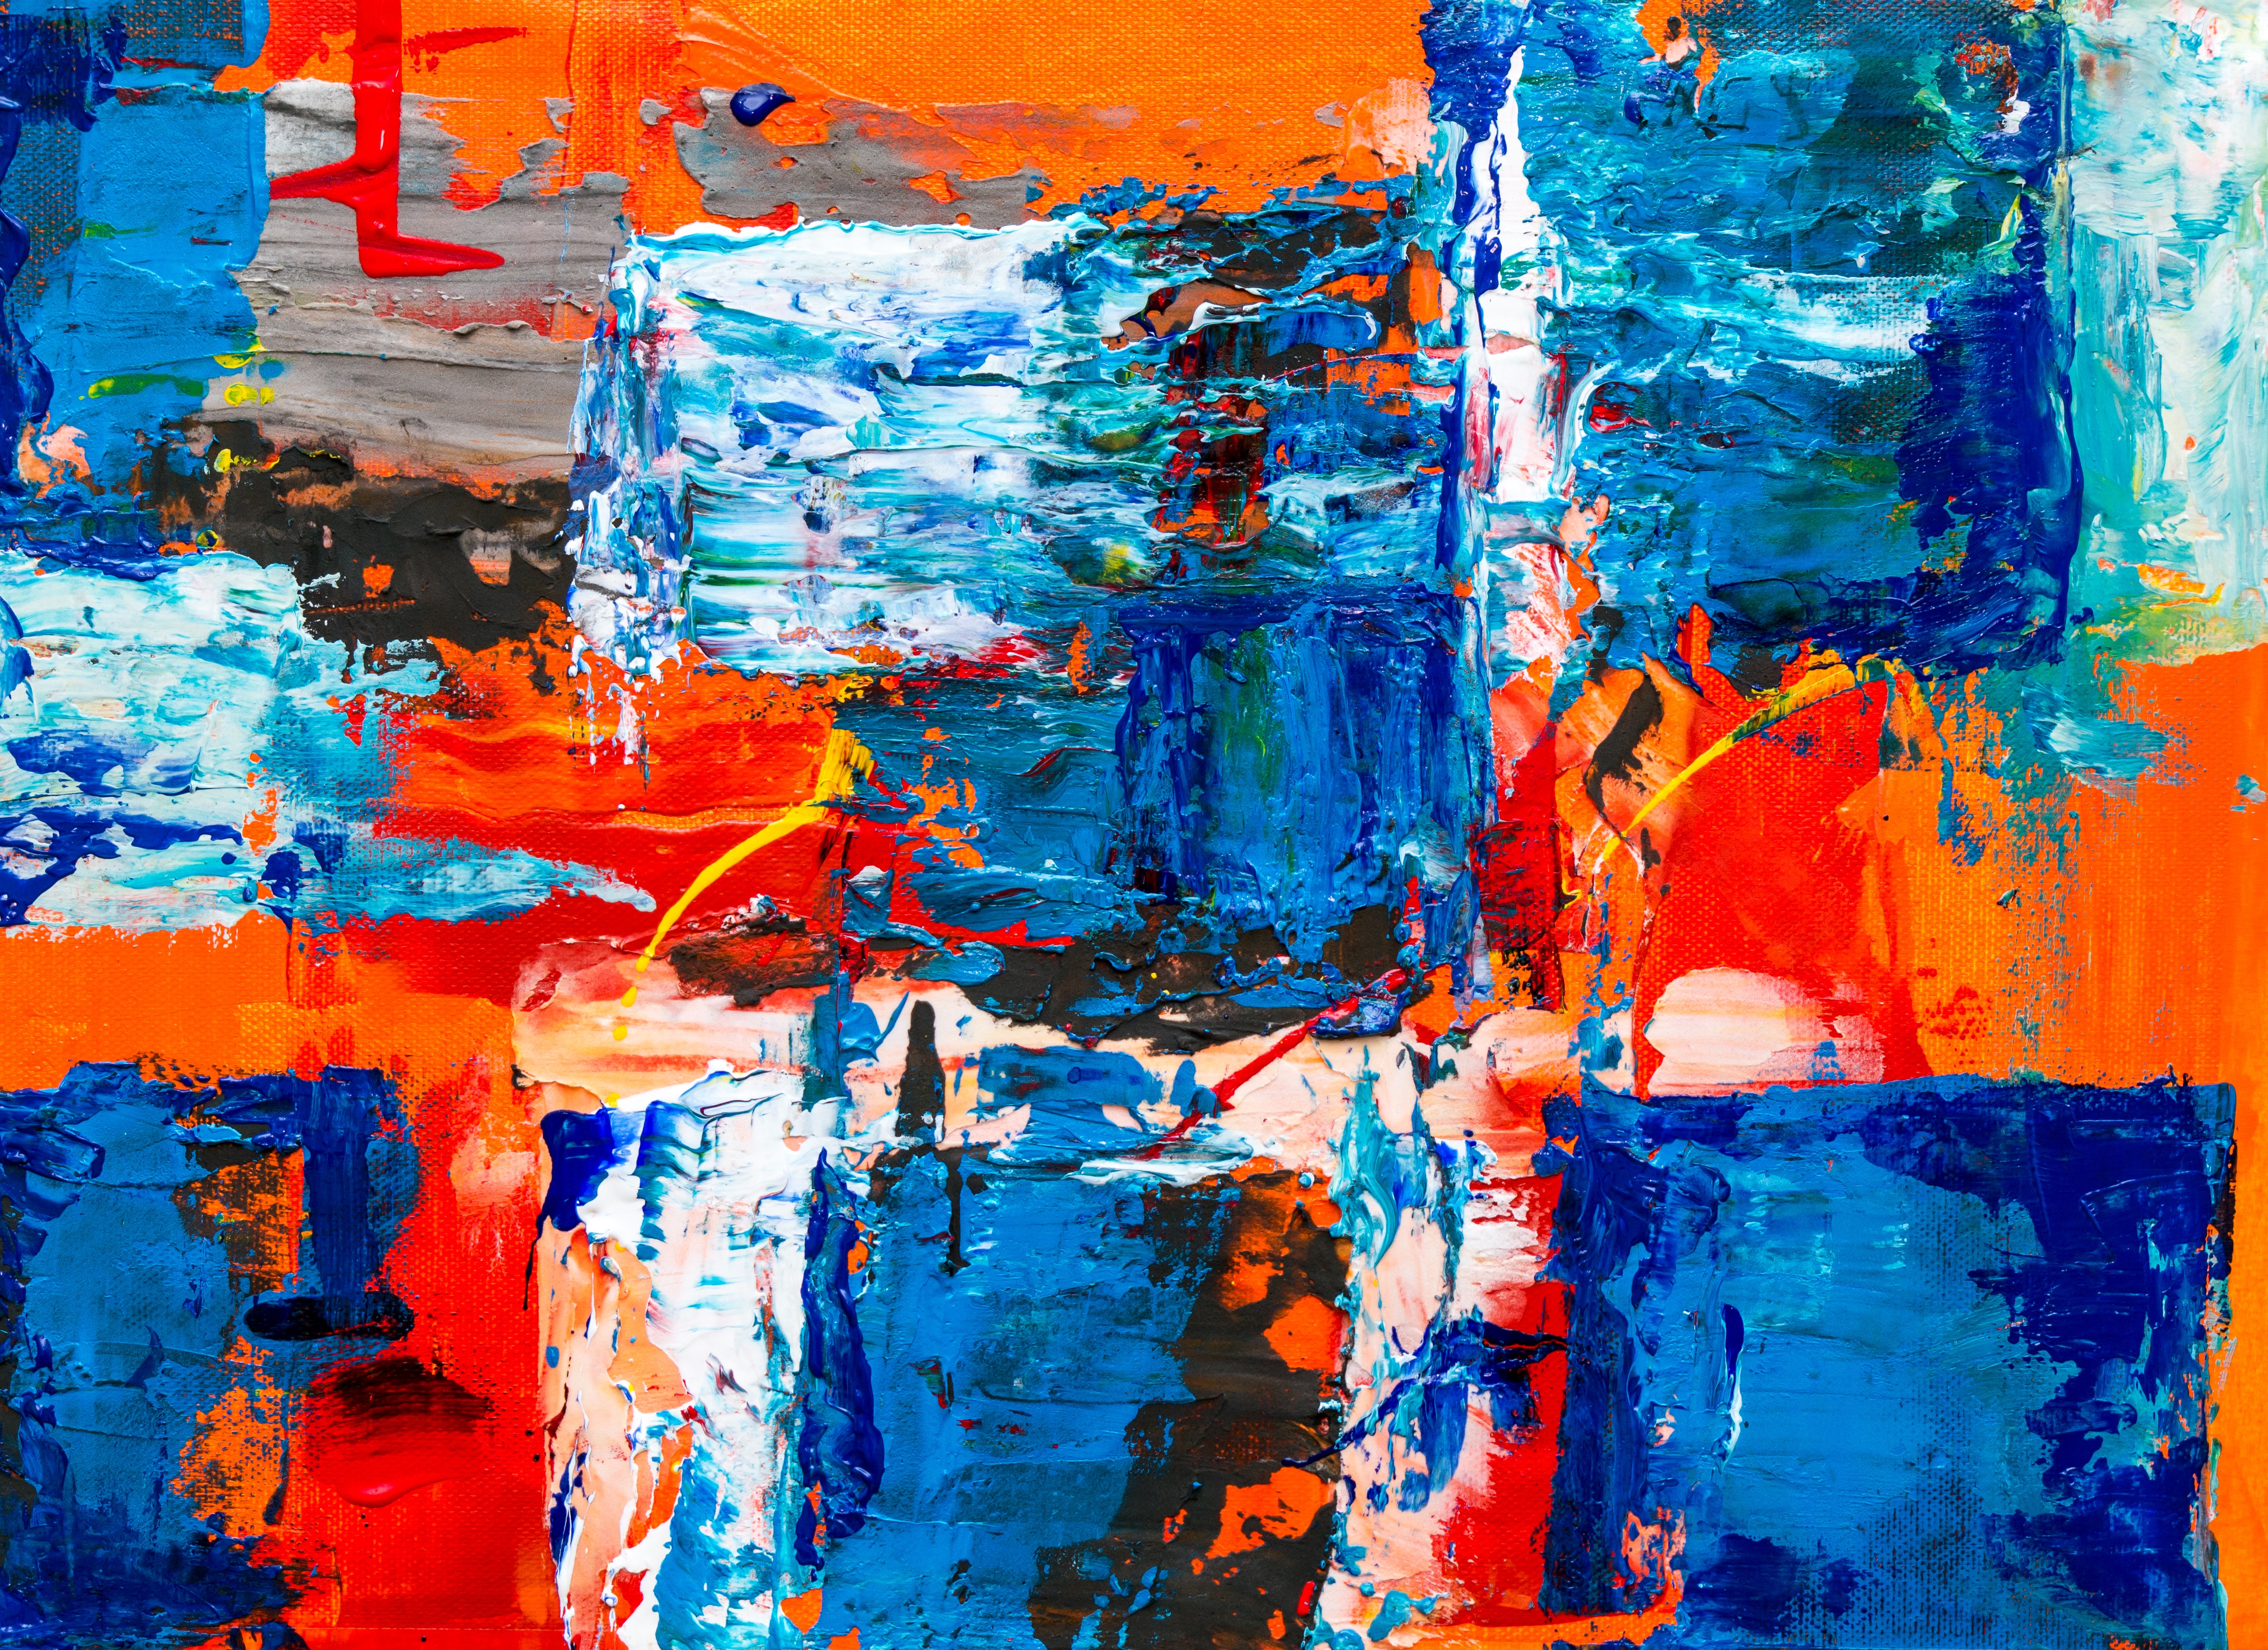
blue, art, painting, modern art, acrylic paint, paint, artwork, water, visual arts, collage